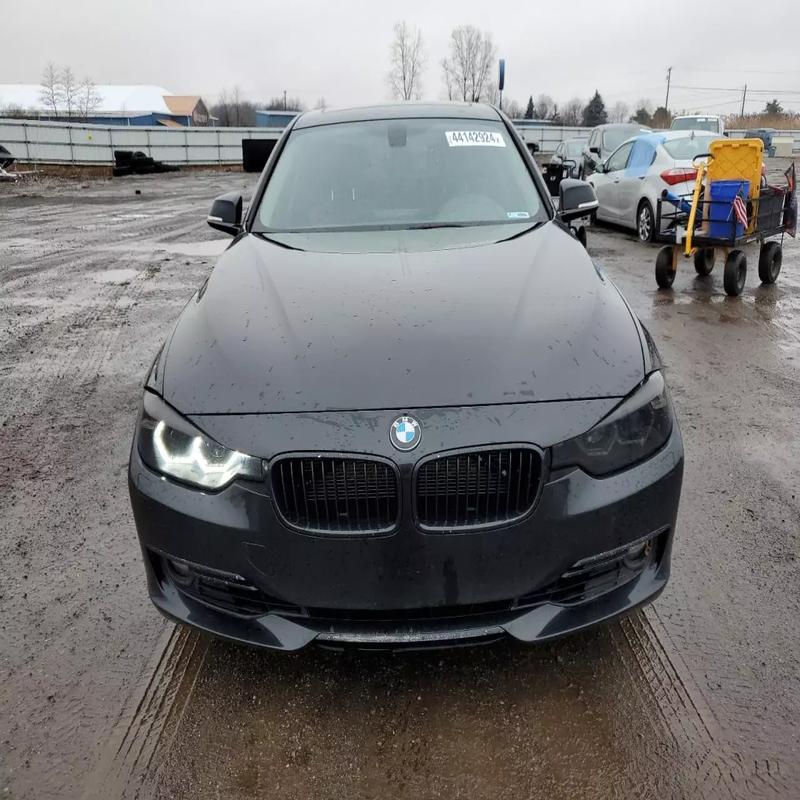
Aucun dommage détecté.
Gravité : aucun